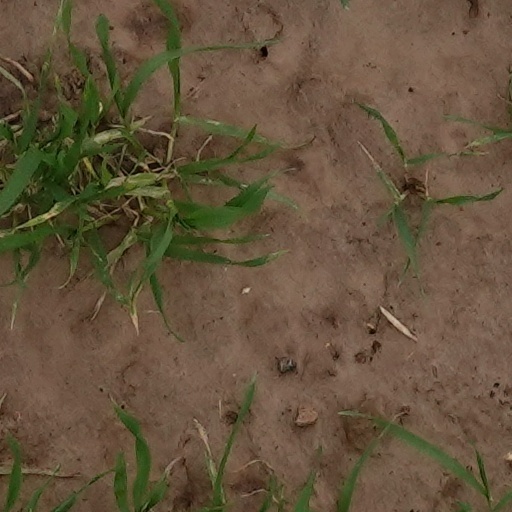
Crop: wheat